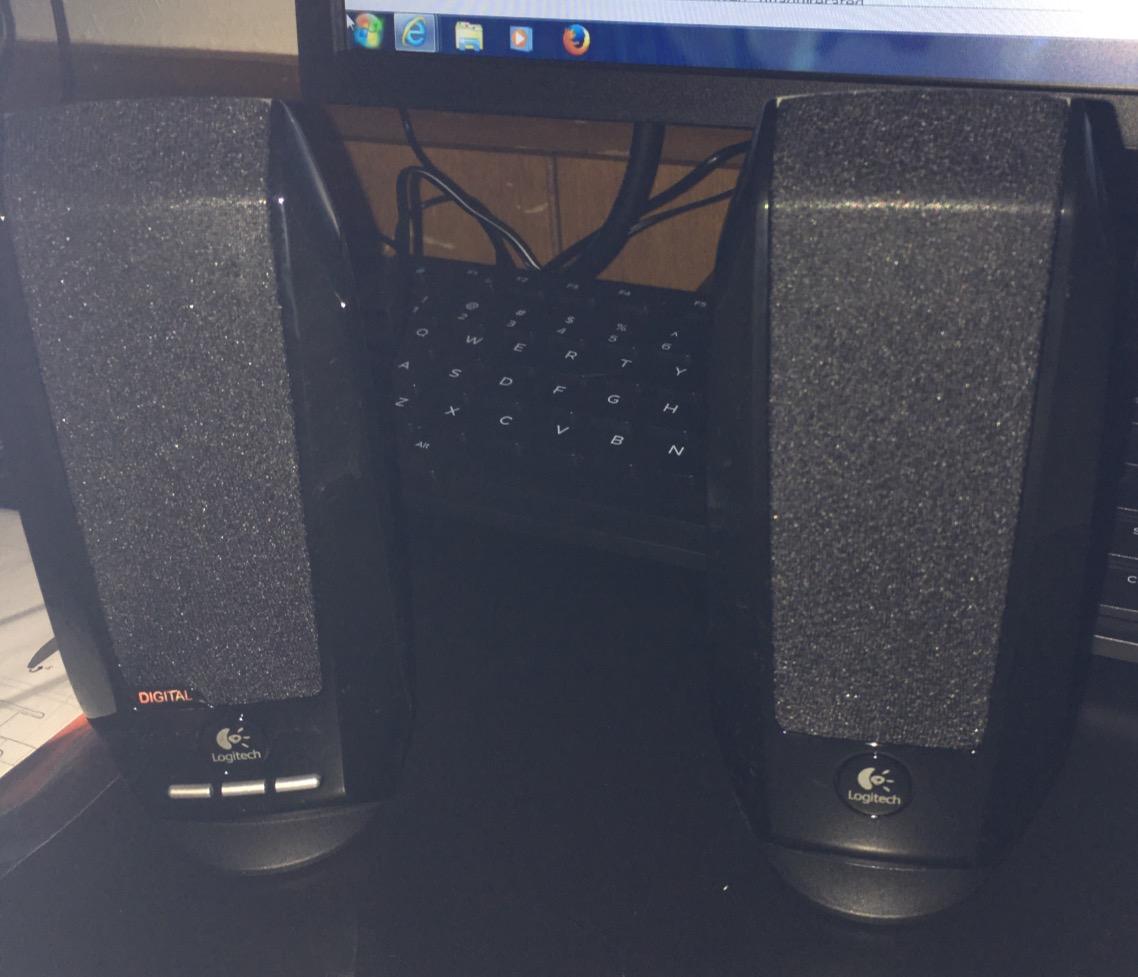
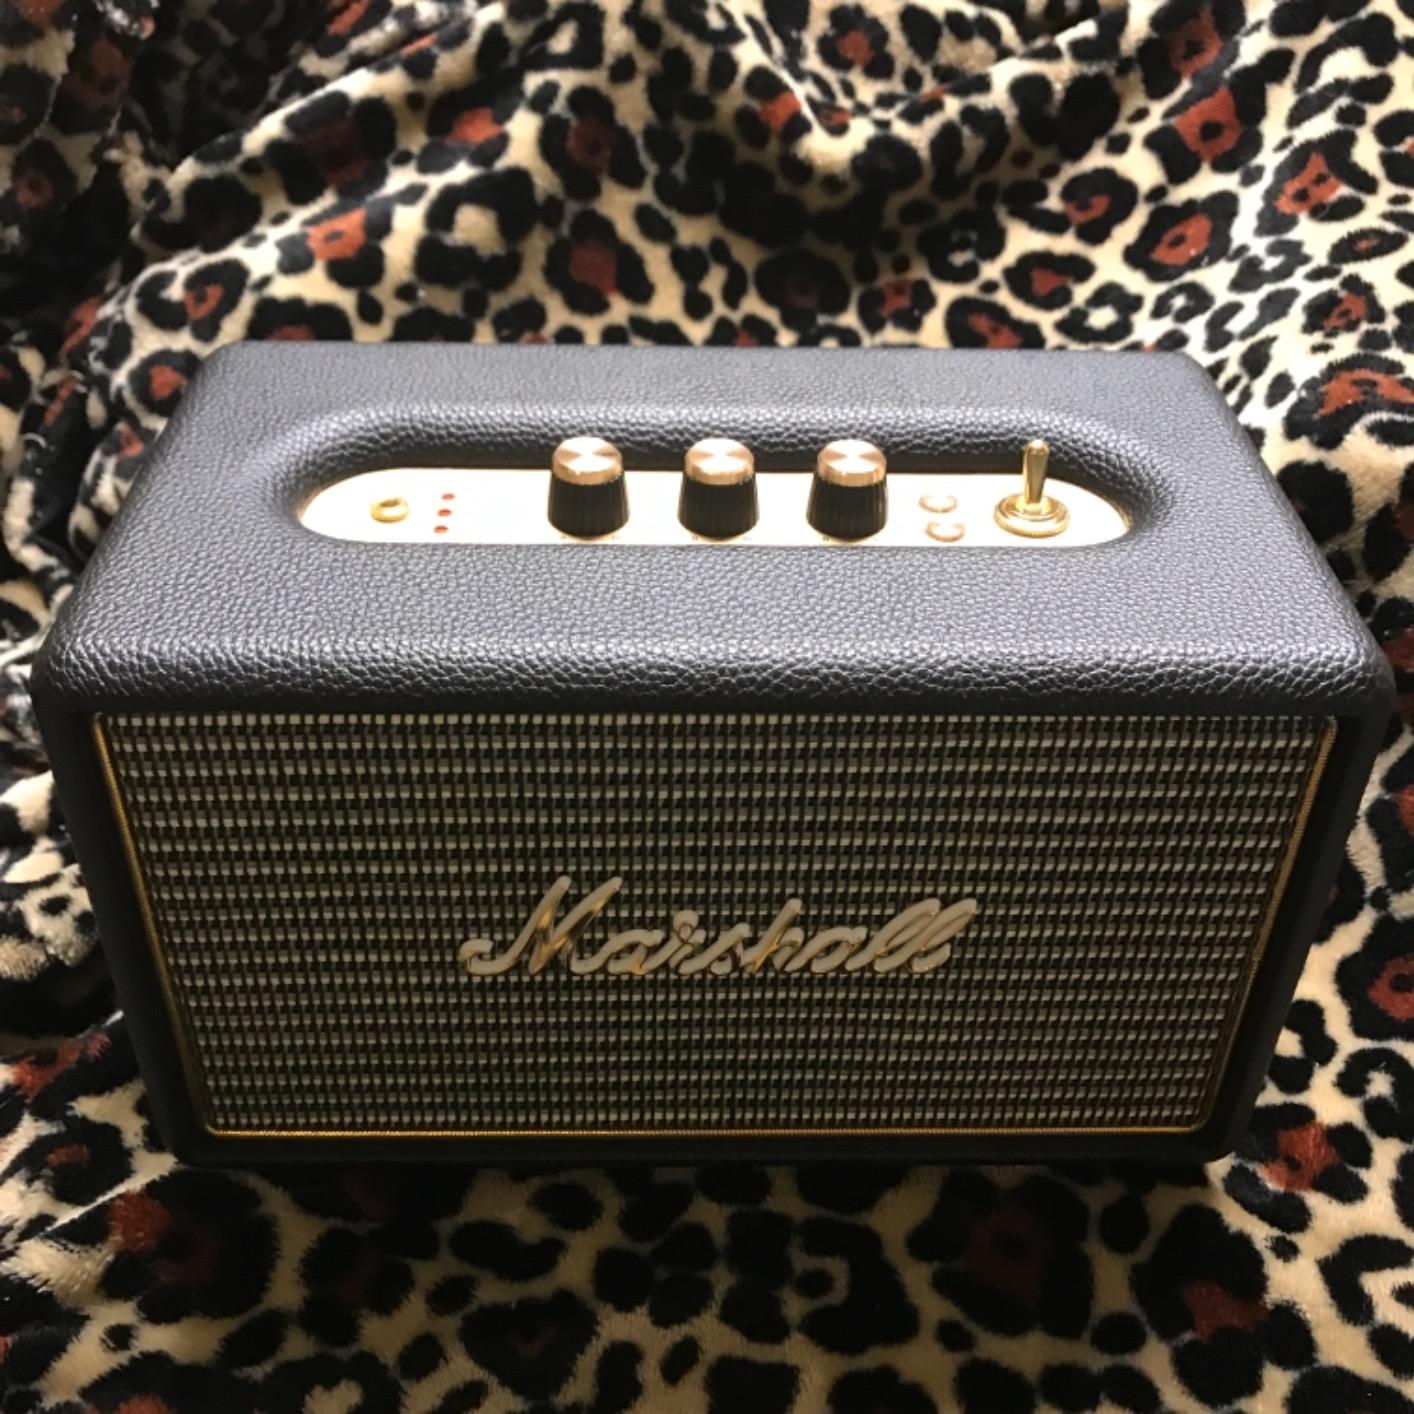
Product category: speaker
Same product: no